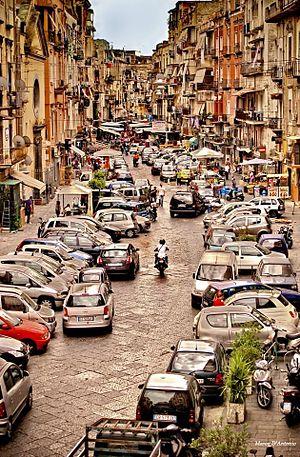
Le borgo Sant'Antonio Abate est un quartier du centre historique de Naples. Il doit son nom à saint Antoine, patron titulaire de l'église du même nom.